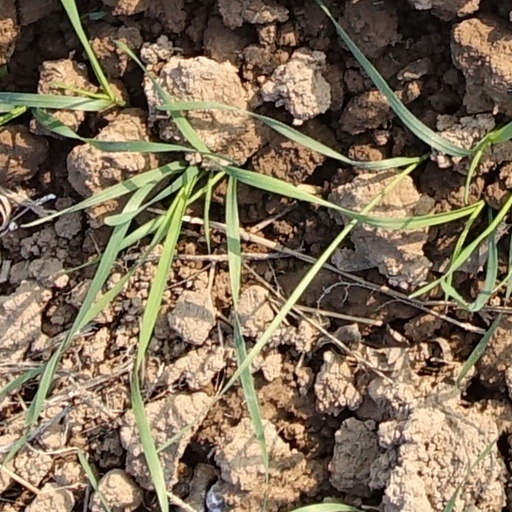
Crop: wheat